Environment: real
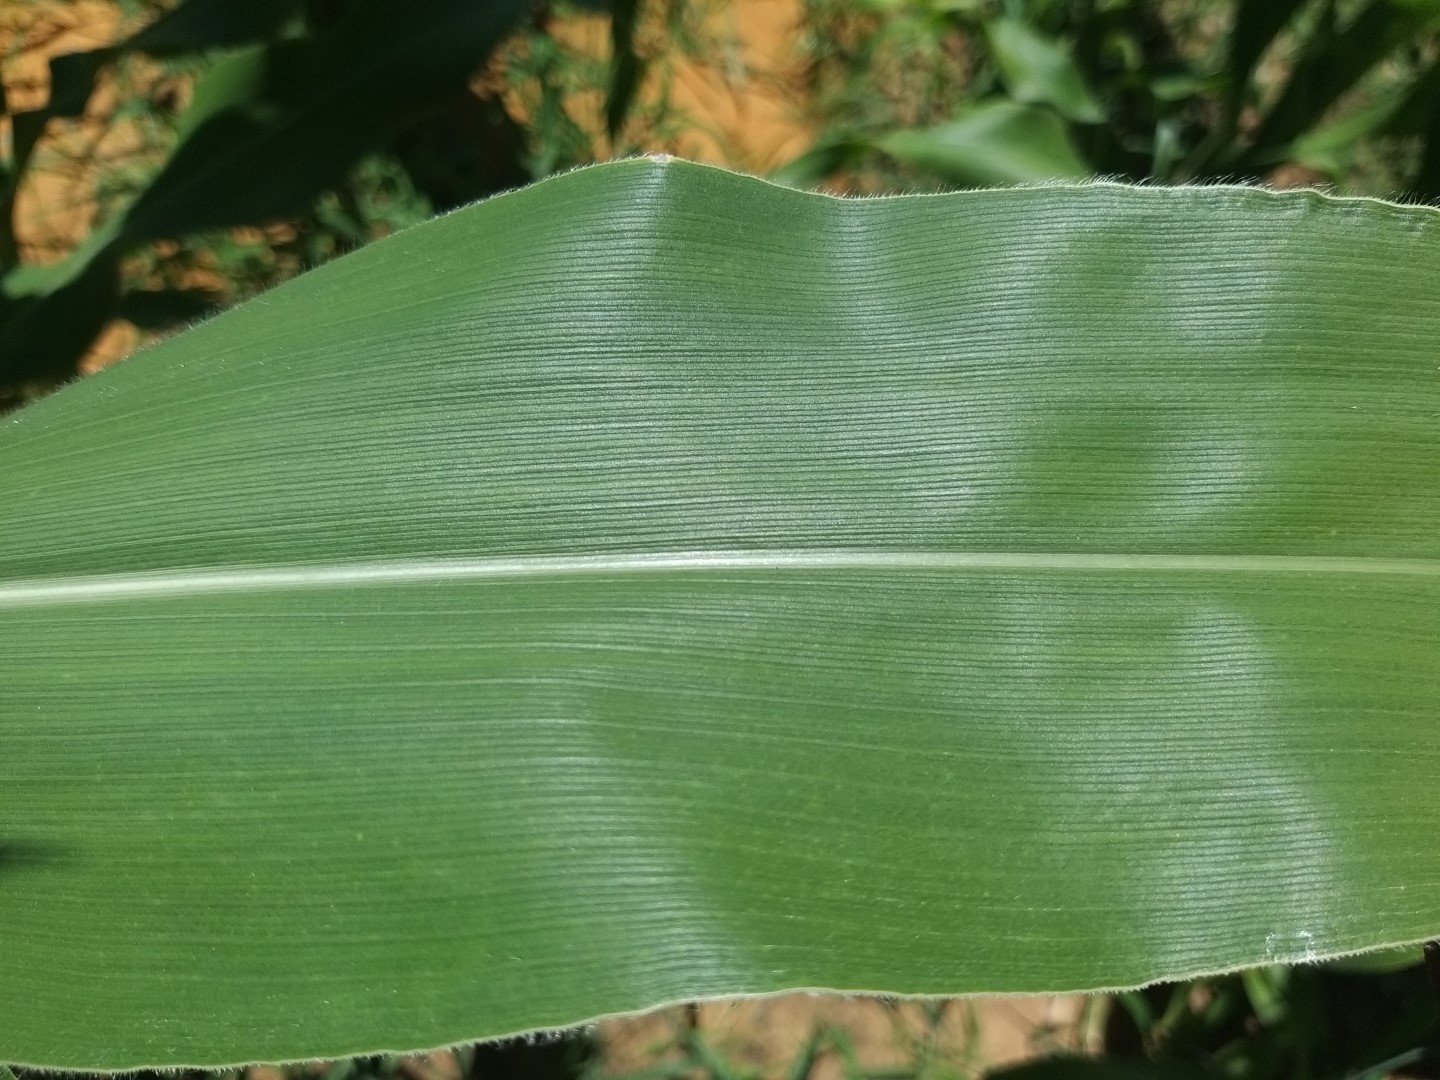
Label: healthy